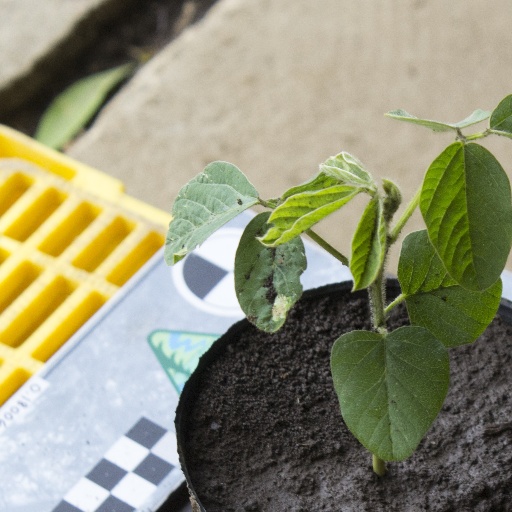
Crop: soybean